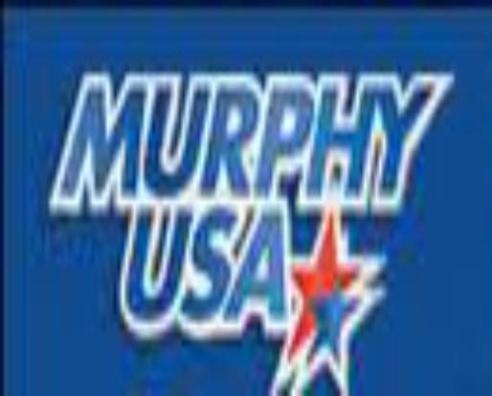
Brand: murphyusa
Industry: Others